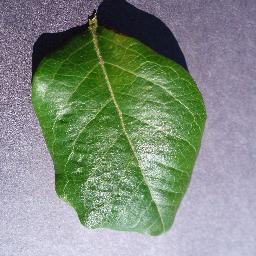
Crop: blueberry
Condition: healthy